Ingrid of Sweden

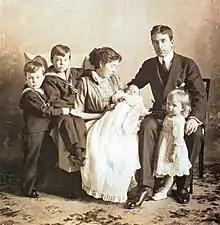
Princess Ingrid (far right) with her father, mother and three brothers in 1912.

Ingrid was born on 28 March 1910, at the Royal Palace in Stockholm as the third child and the only daughter of Gustaf Adolf, Crown Prince of Sweden and his first wife, Princess Margaret of Connaught. Her mother was a daughter of Queen Victoria's third son Prince Arthur, Duke of Connaught and Strathearn by his wife Princess Louise Margaret of Prussia.